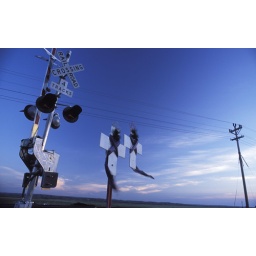
Two crosses at a railroad crossing in Culbertson, Mt. mark the site of a fatal car accident.